Question: What color is the ocean?
Tambaya: Mene launin taking?
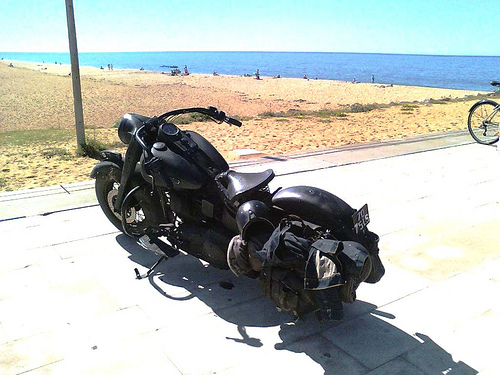
Answer: Blue.
Amsa: Shuɗi.